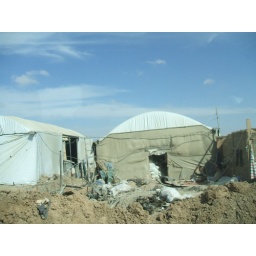
Underground tunnles to bring in different materials, You can see white bags stored inside (ballast, building materials)